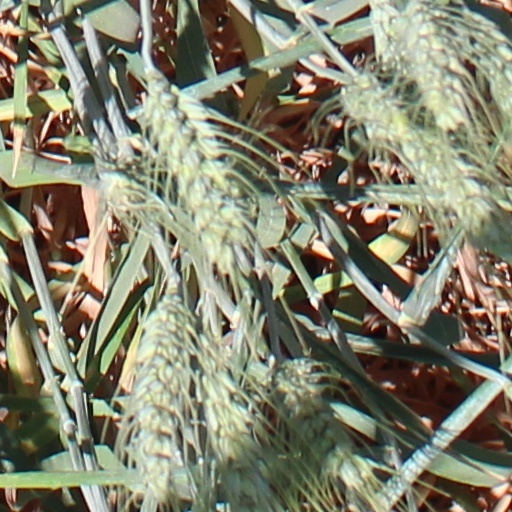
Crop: wheat